Brian Kaltreider

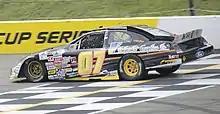
Kaltreider's No. 07 car in the ARCA race at Pocono in August 2011

Brian Kaltreider (born March 22, 1974) is an American professional stock car racing driver who last competed part-time in the ARCA Menards Series and the ARCA Menards Series West, driving the No. 07 Ford for his own team, Mystic Motorsports. He has also driven in the NASCAR Camping World Truck Series in the past.